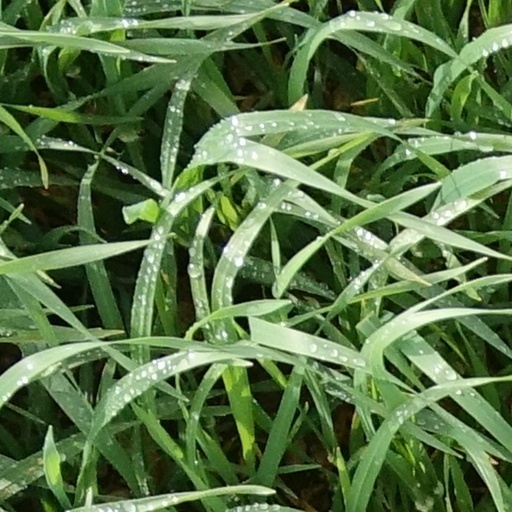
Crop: wheat